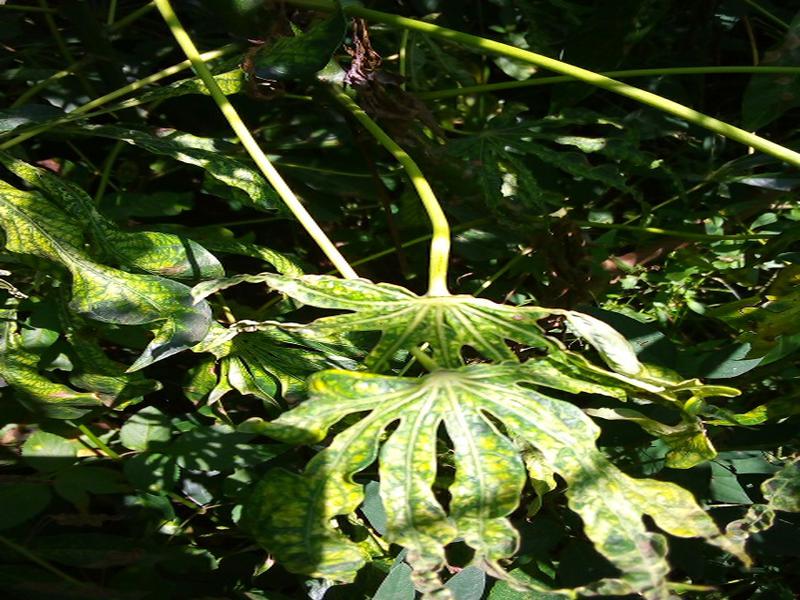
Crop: cassava
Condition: mosaic_disease